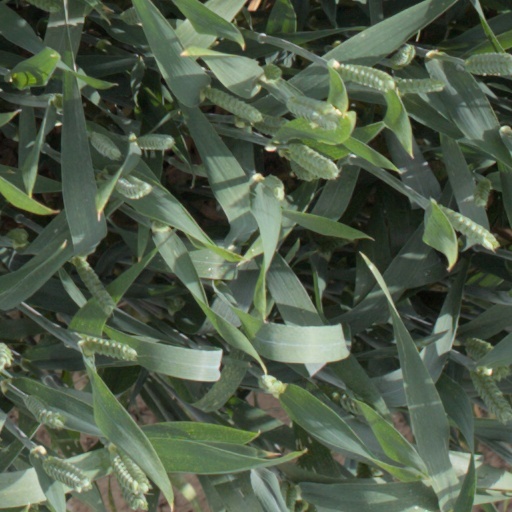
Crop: wheat